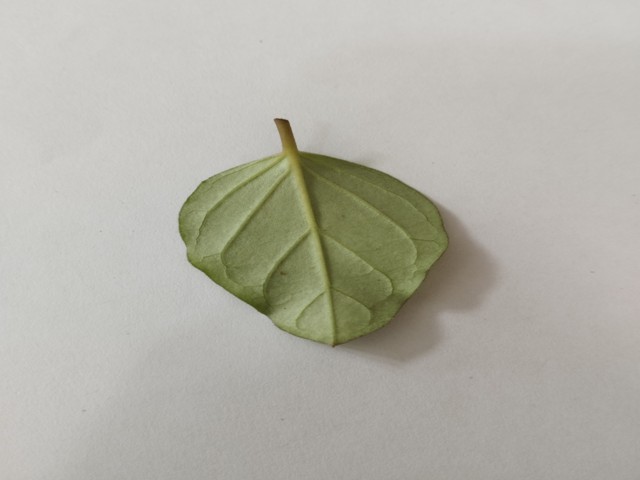
Plant: punarnava